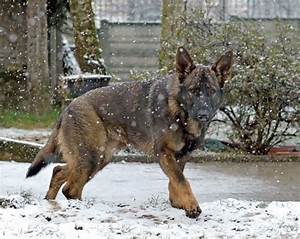
Label: cane